Musée "Bible et Terre Sainte"

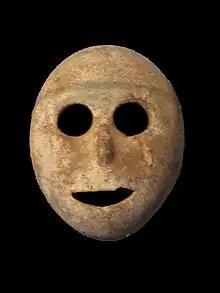
Stone mask in the "Musée Biblique" purportedly dating the Pre-Pottery Neolithic, 7000 BCE.

The Musée Bible et Terre Sainte ("Bible and Holy Land Museum"), also known as the Musée Biblique ("Biblical Museum"), is a small museum operated by the Institut Catholique de Paris, and located in the 6th "arrondissement" of Paris, France, at 21 rue d'Assas. It is open Saturday afternoons; admission is free.